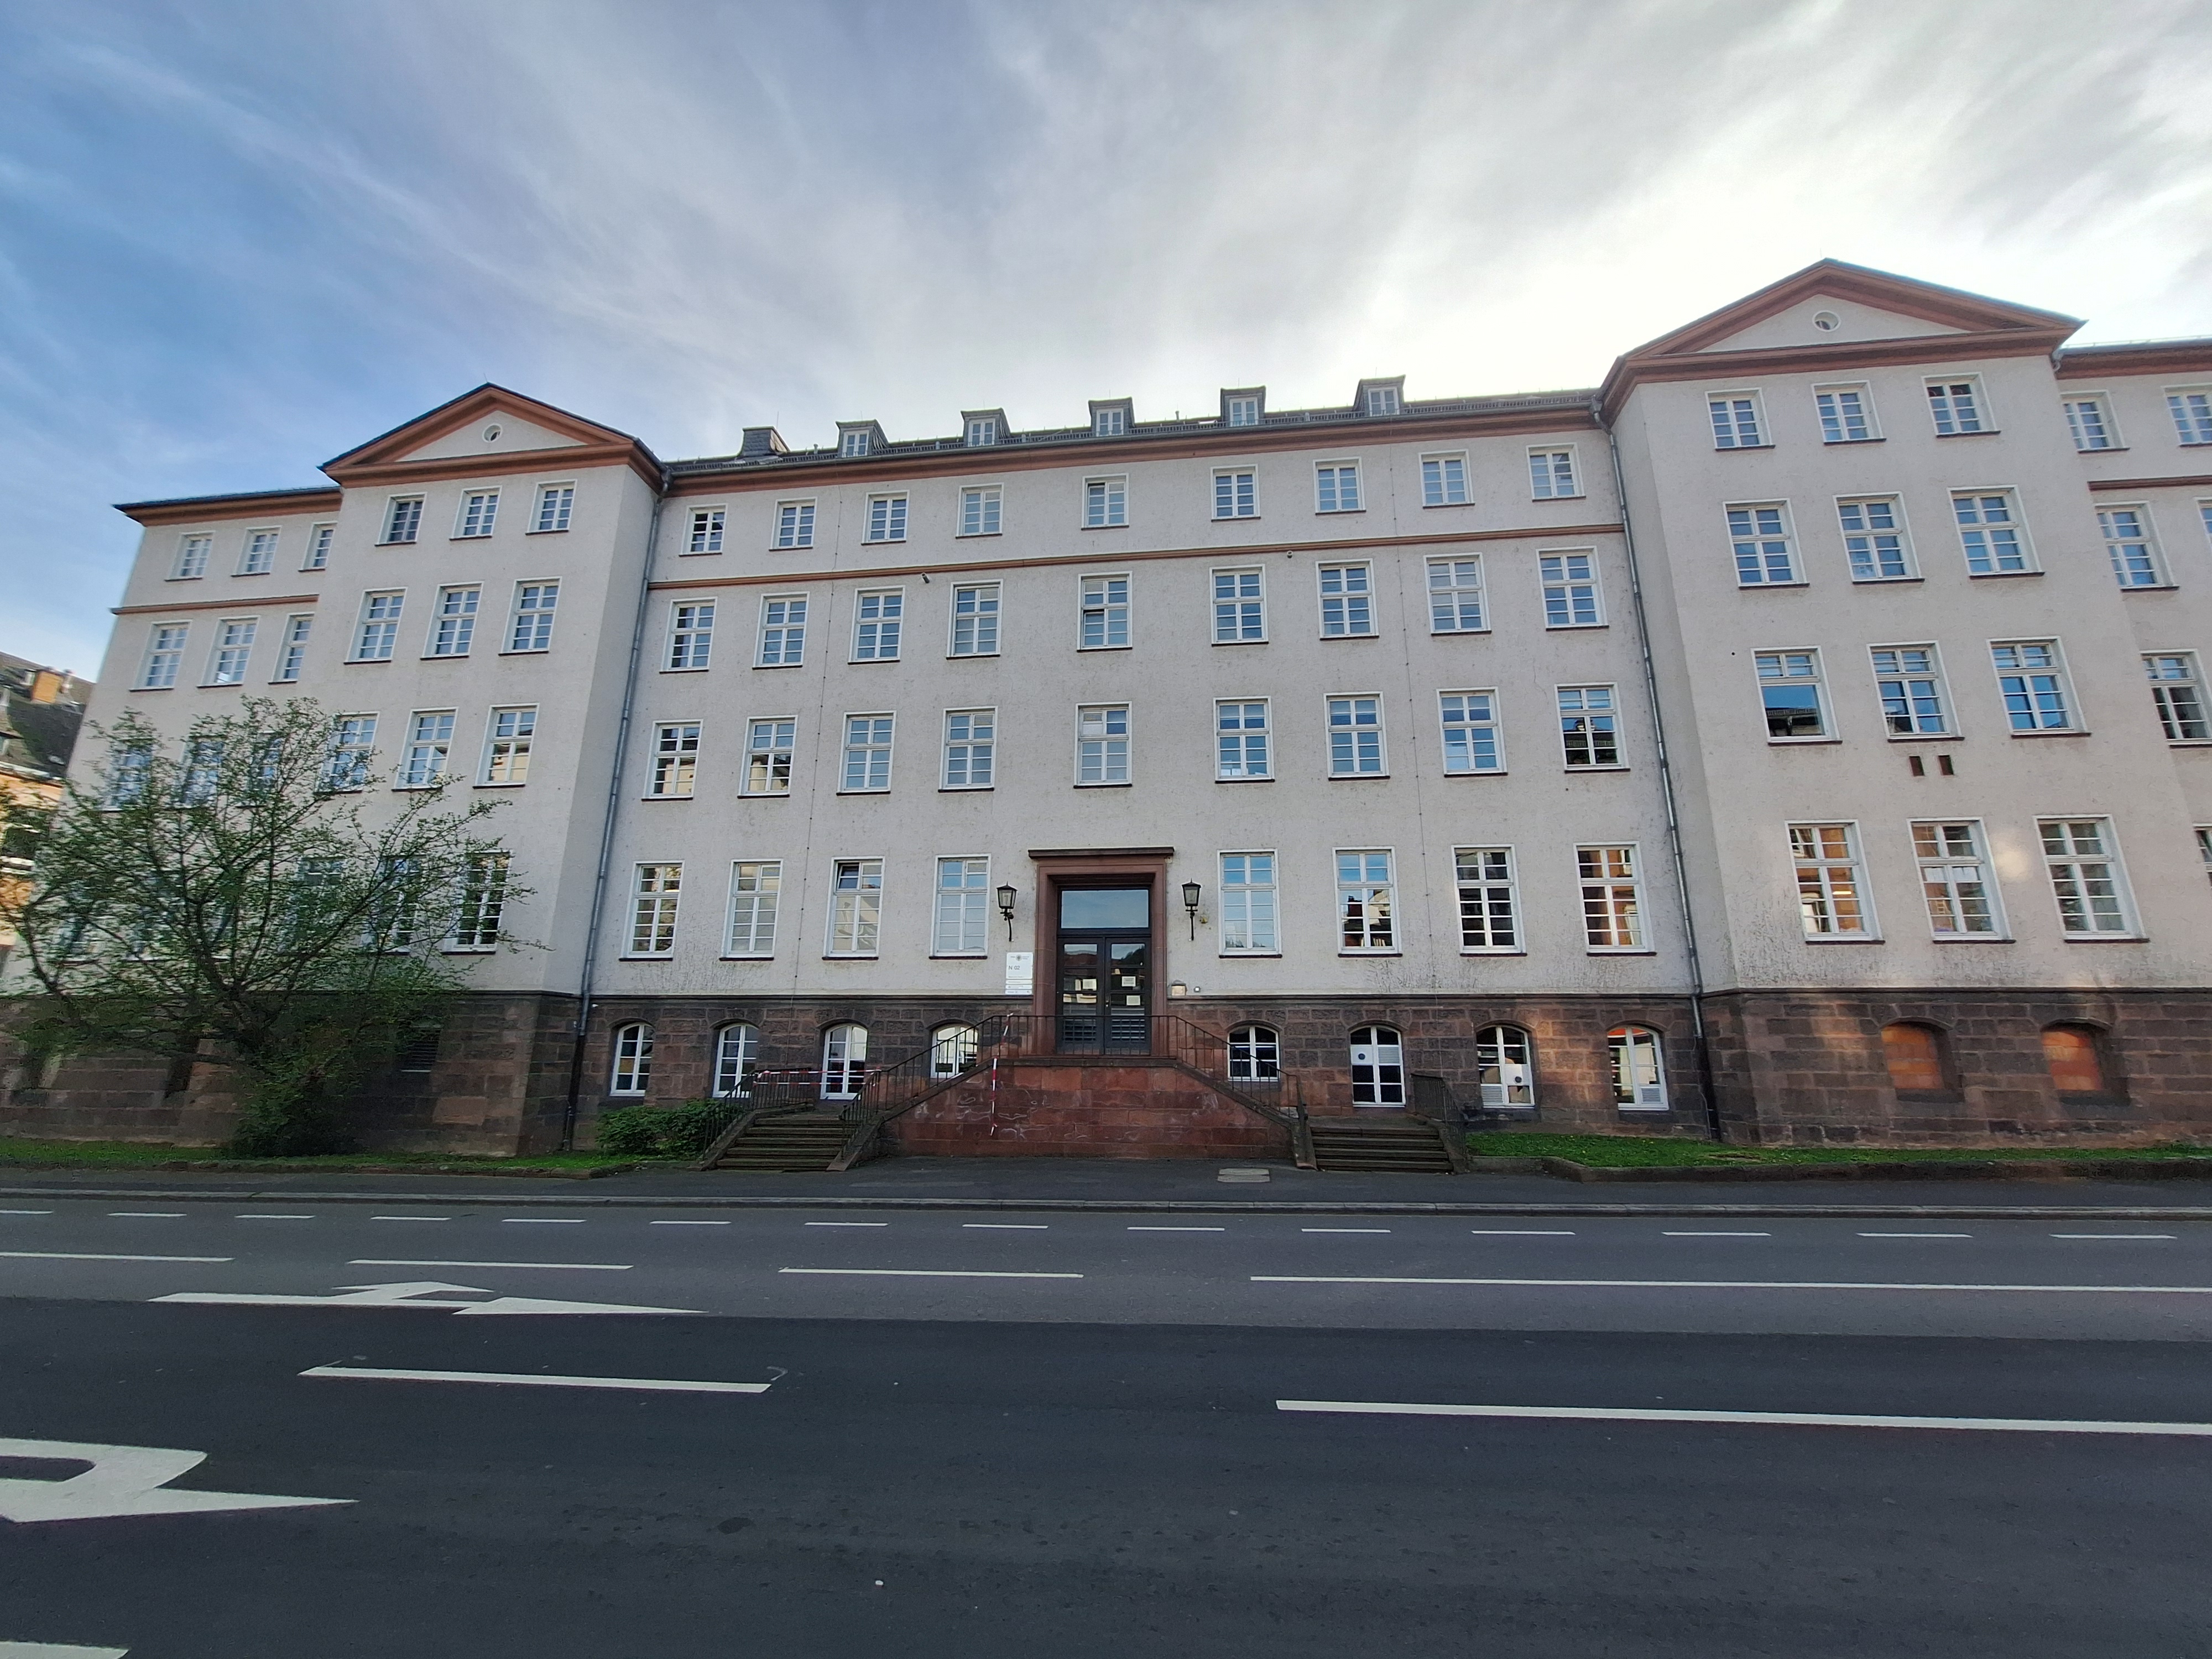
Building: Robert-Koch-Straße 4